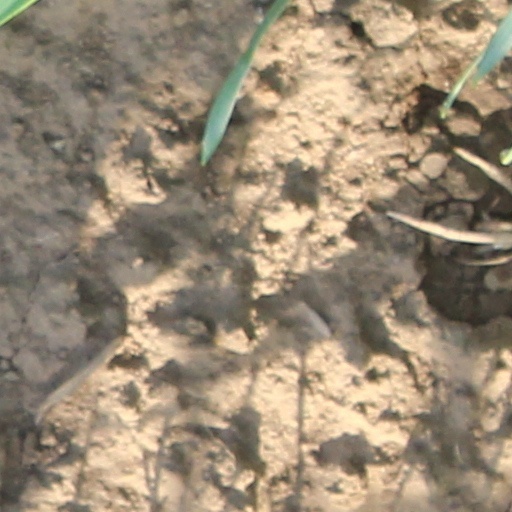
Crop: wheat